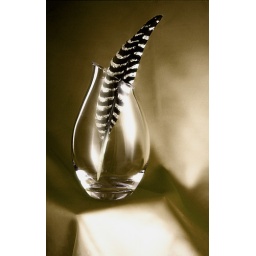
It flew into the window of the car at 65 MPH and landed in my lap.